Linear induction motor

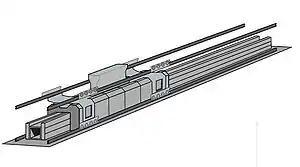
A diagram of EMALS' induction motor

Linear induction motors have also been used for launching aircraft, the Westinghouse Electropult system in 1945 was an early example and the Electromagnetic Aircraft Launch System (EMALS) was due to be delivered in 2010.